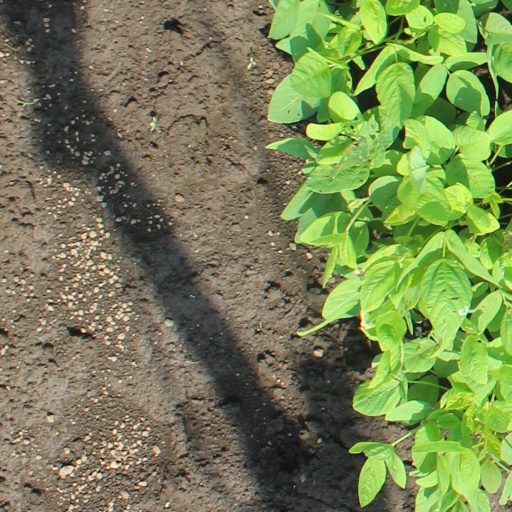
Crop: soybean